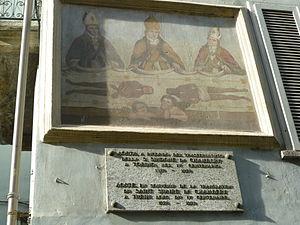
Plaque commémorative de la translation du Saint-Suaire de Chambéry à Turin, à Aoste, rue Jean-Baptiste de Tillier
Le suaire de Turin, ou linceul de Turin, est un drap de lin jauni de 4,42 mètres de long sur 1,13 mètre de large montrant l'image floue d'un homme présentant les traces de blessures compatibles avec un crucifiement. La représentation figurant certains détails de la Crucifixion de Jésus de Nazareth décrite dans les évangiles canoniques est l'objet de piété populaire et est considérée par l'Église catholique comme une icône. Certains croyants la vénèrent comme une relique insigne, le « Saint-Suaire ».